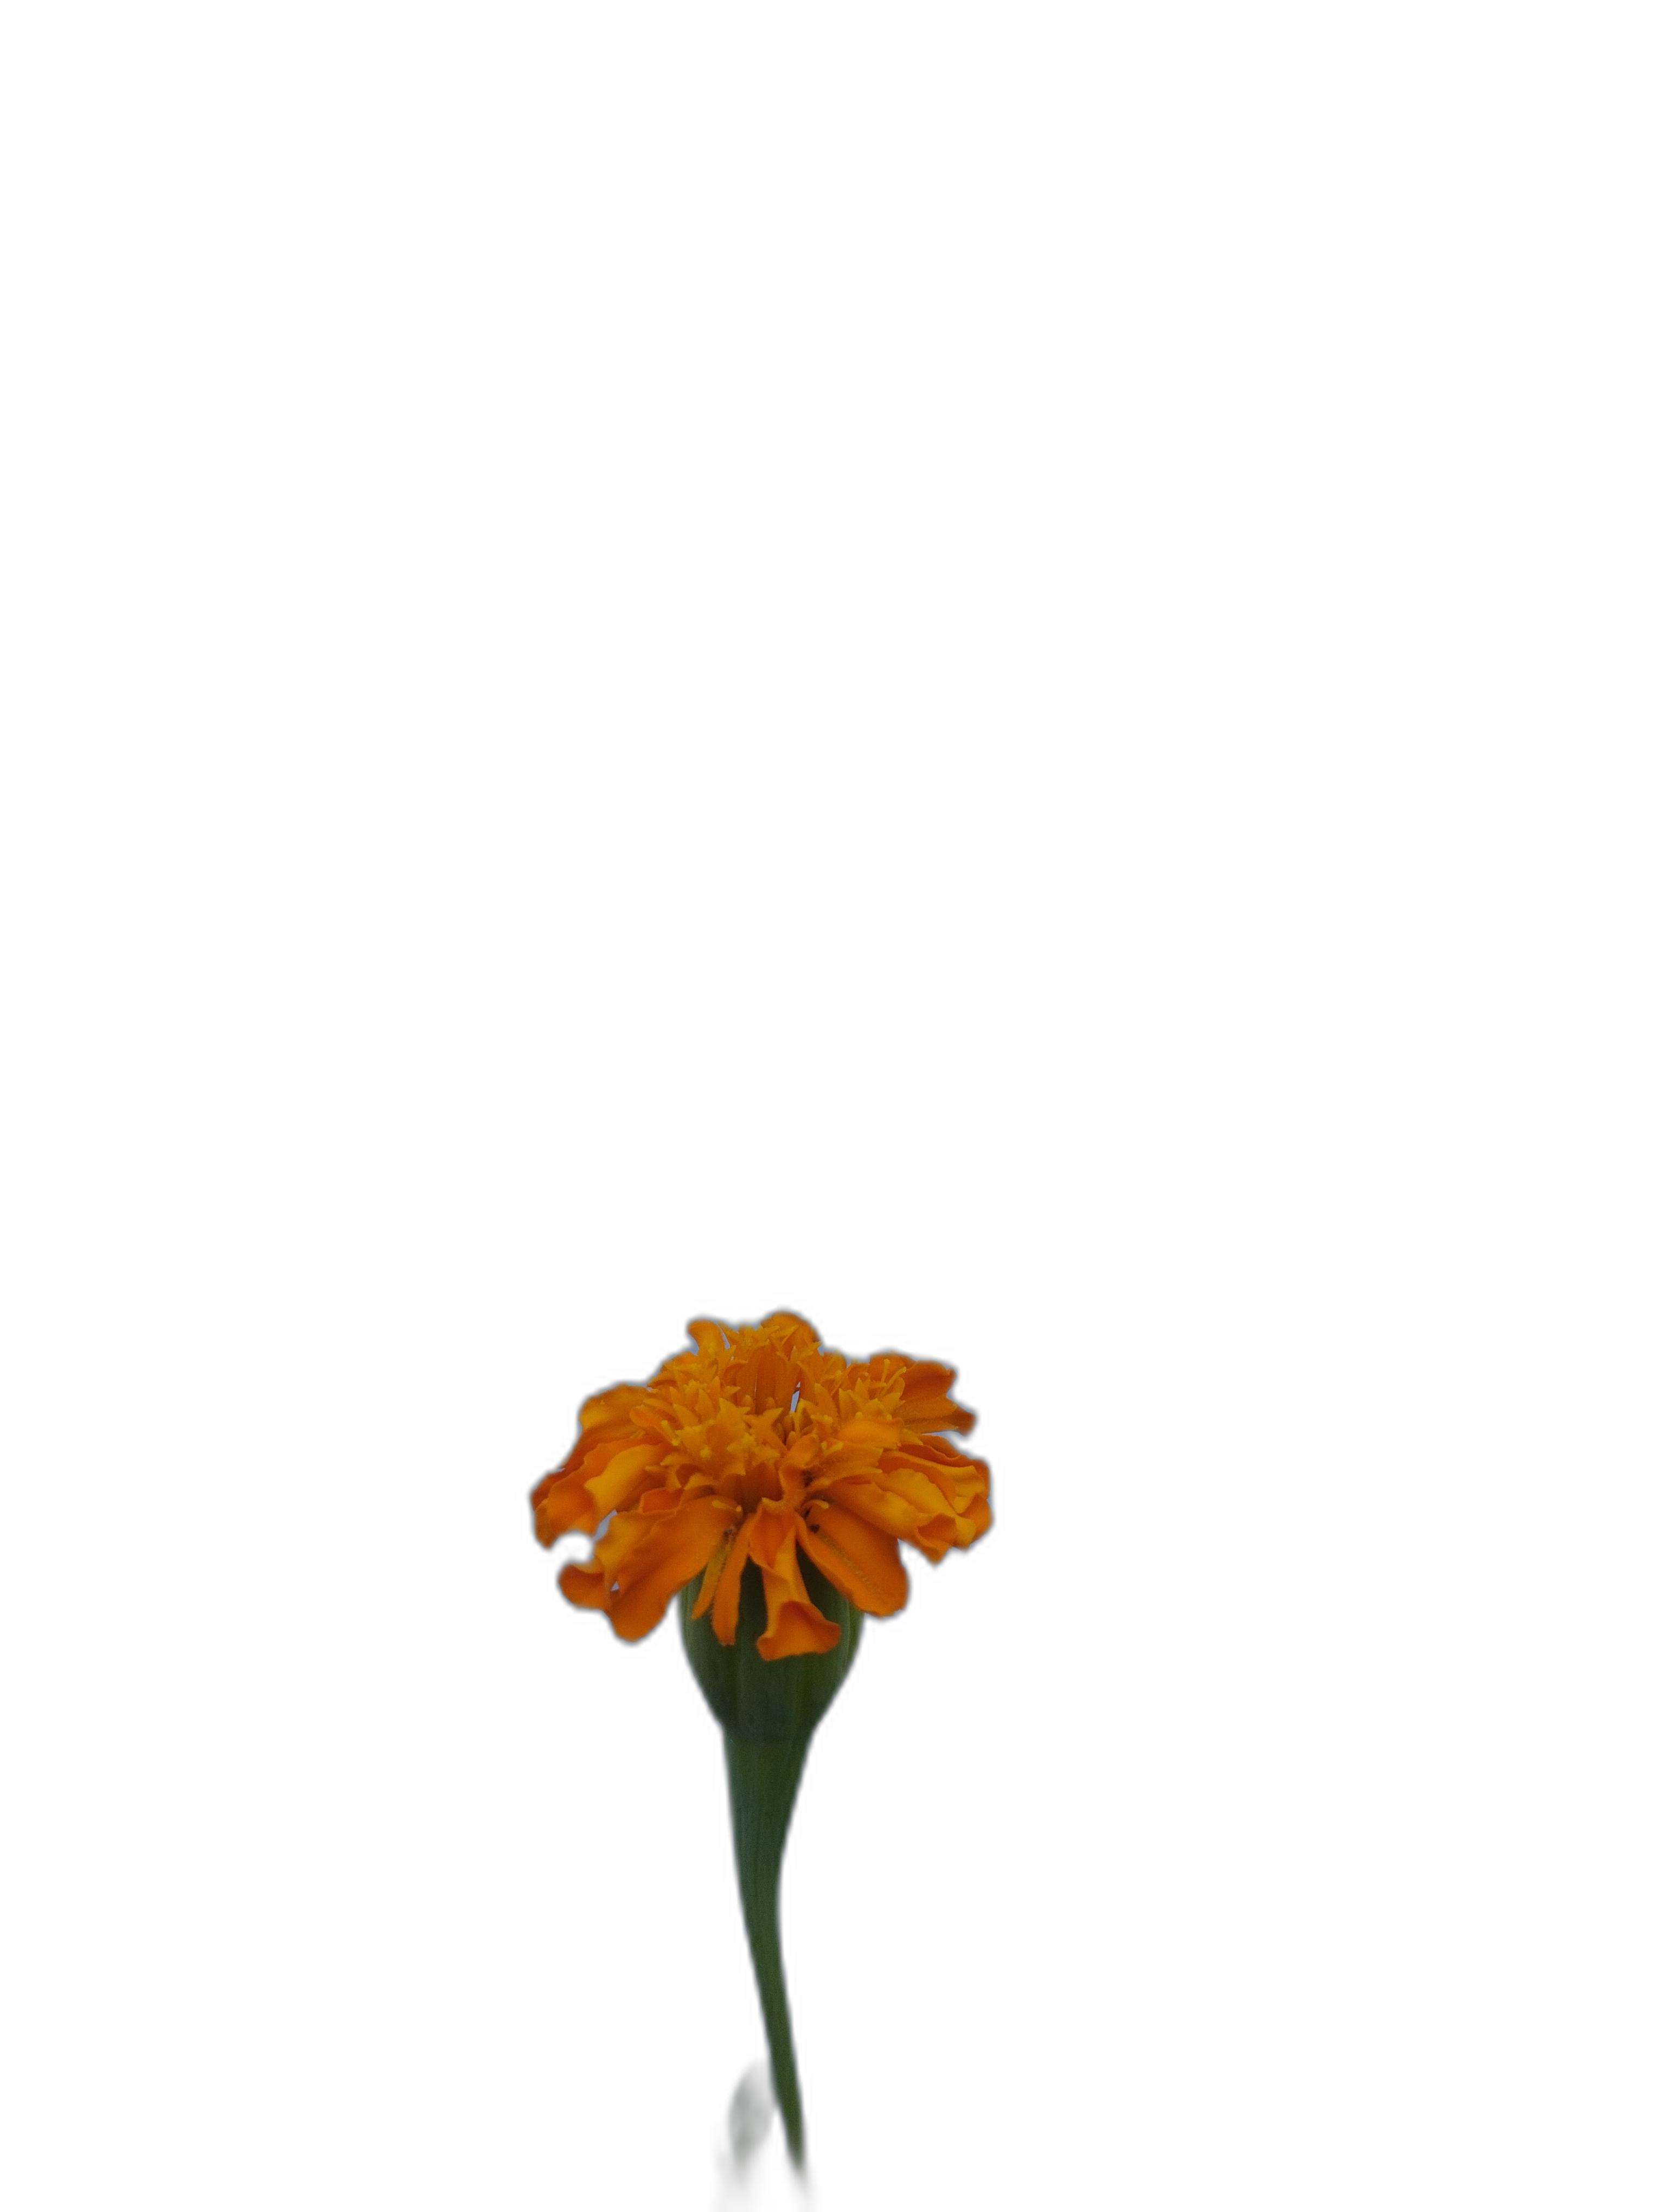
Label: Marigold